Mark W. Clark

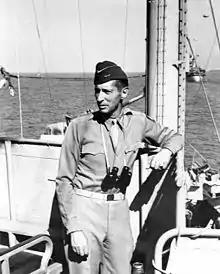
Clark on board USS "Ancon" during the landings at Salerno, Italy, 12 September 1943

Eisenhower greatly appreciated Clark's contributions. Clark, at the age of 46, was promoted to the temporary rank of lieutenant general on 11 November 1942, three days after the Torch landings. He was the youngest three-star general in the U.S. Army. On 5 January 1943, the United States created its first field army overseas, the Fifth Army, with Clark as its CG, although neither Clark nor Fifth Army saw service in the fighting in North Africa. Many officers, most notably Major General George S. Patton Jr., who was both older and senior to Clark, and was then commanding I Armored Corps, came to resent him, believing he had advanced too quickly. Patton, in particular, believed Clark was "too damned slick" and believed Clark was much too concerned with himself. In the presence of senior commanders Patton and Clark were friendly, although Patton, in his journal, wrote "I think that if you treat a skunk nicely, he will not piss on you—as often", referring to Clark after both he and General Marshall, the Army Chief of Staff, visited Patton's headquarters as the latter explained his plans for the upcoming invasion of Sicily. Clark, for his part, claimed he found it difficult to command men who had been his senior, and he proved reluctant to remove those commanders if they failed in battle. The Fifth Army's initial mission was preparing to keep a surveillance on Spanish Morocco. His permanent rank was upgraded to brigadier general on 1 September 1943.